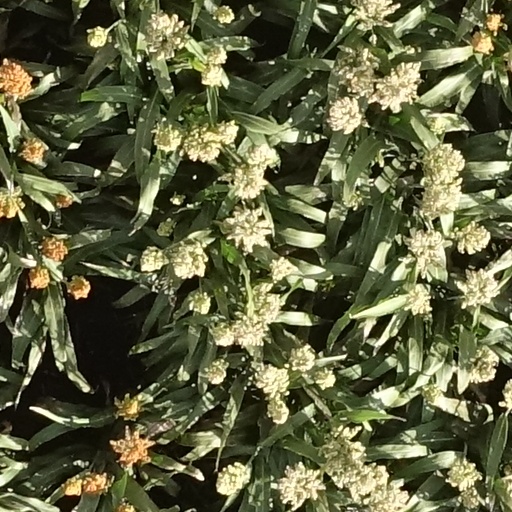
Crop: sorghum